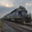
Label: train